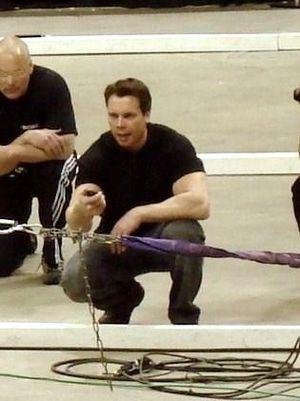
Jouko Ahola est un homme fort, dynamophile et acteur finlandais.